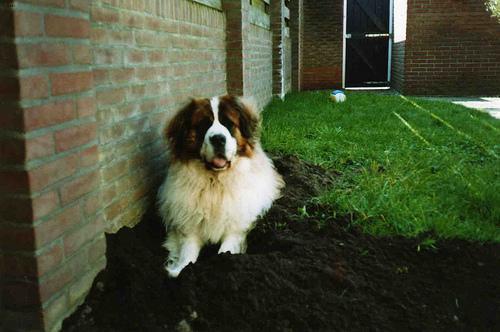
saint bernard